Andreas J. Heinrich

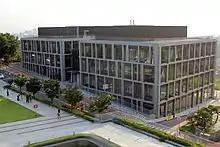
The Research Cooperation Building houses the Center for Quantum Nanoscience on the Ewha Womans University campus.

He moved to South Korea to become a distinguished professor at Ewha Womans University and director of the Institute for Basic Science Center for Quantum Nanoscience in 2016. One of the long-term goals for the center is to fully control the quantum states of molecules and atoms on clean surfaces and near interfaces which would enable the use of high-sensitivity quantum sensors. Working in collaboration with IBM Almaden, they were able to perform MRI scans on individual atoms.